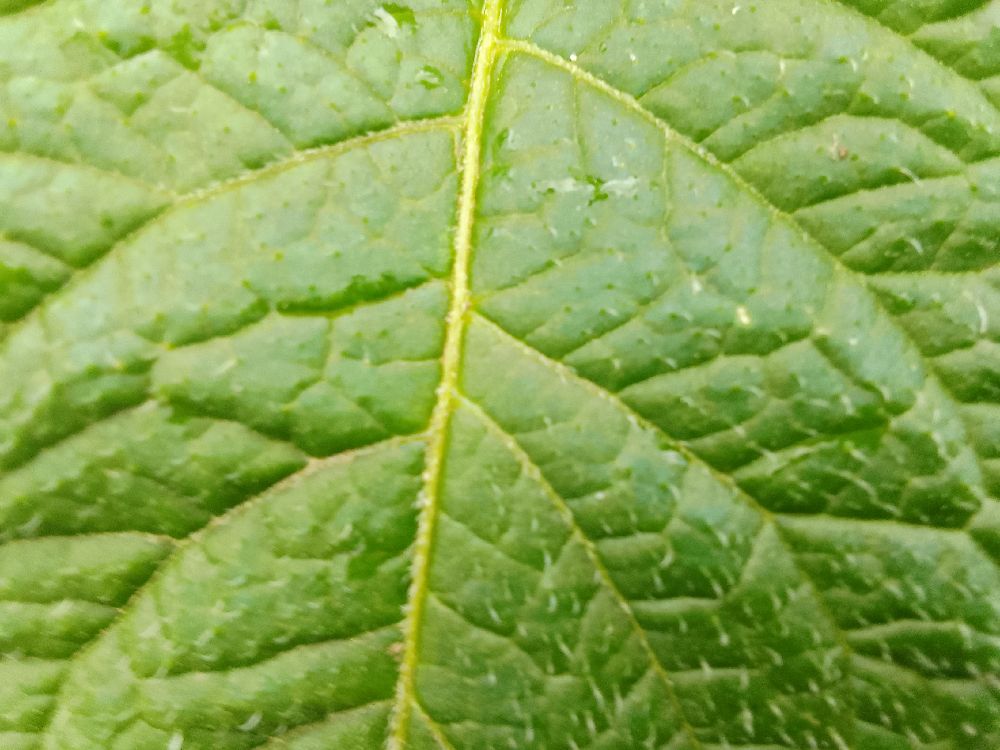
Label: Healthy